Jeff Smith (Wisconsin politician)

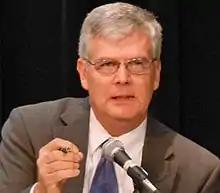
Smith in 2014

Smith served on the town board for the Town of Brunswick and was chair of the board. He founded the Parent Advisory Committee for the Eau Claire School District. Because of that work, he was appointed by Governor Jim Doyle to serve on the Task Force on Educational Excellence in 2003. Smith also served as the co-chair of the Eau Claire County Democratic Party. He is a member of the Eau Claire Area Chamber of Commerce and Wisconsin League of Conservation Voters.